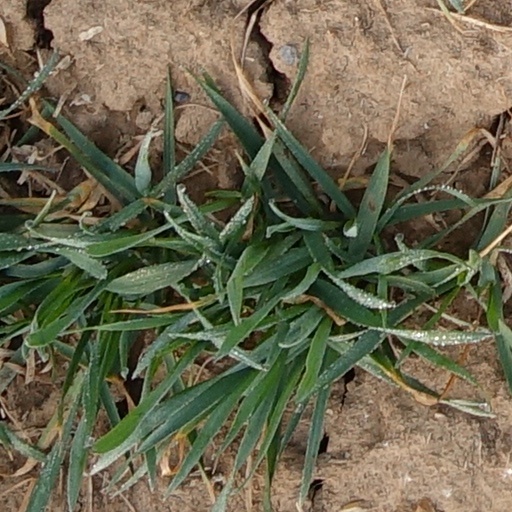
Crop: wheat